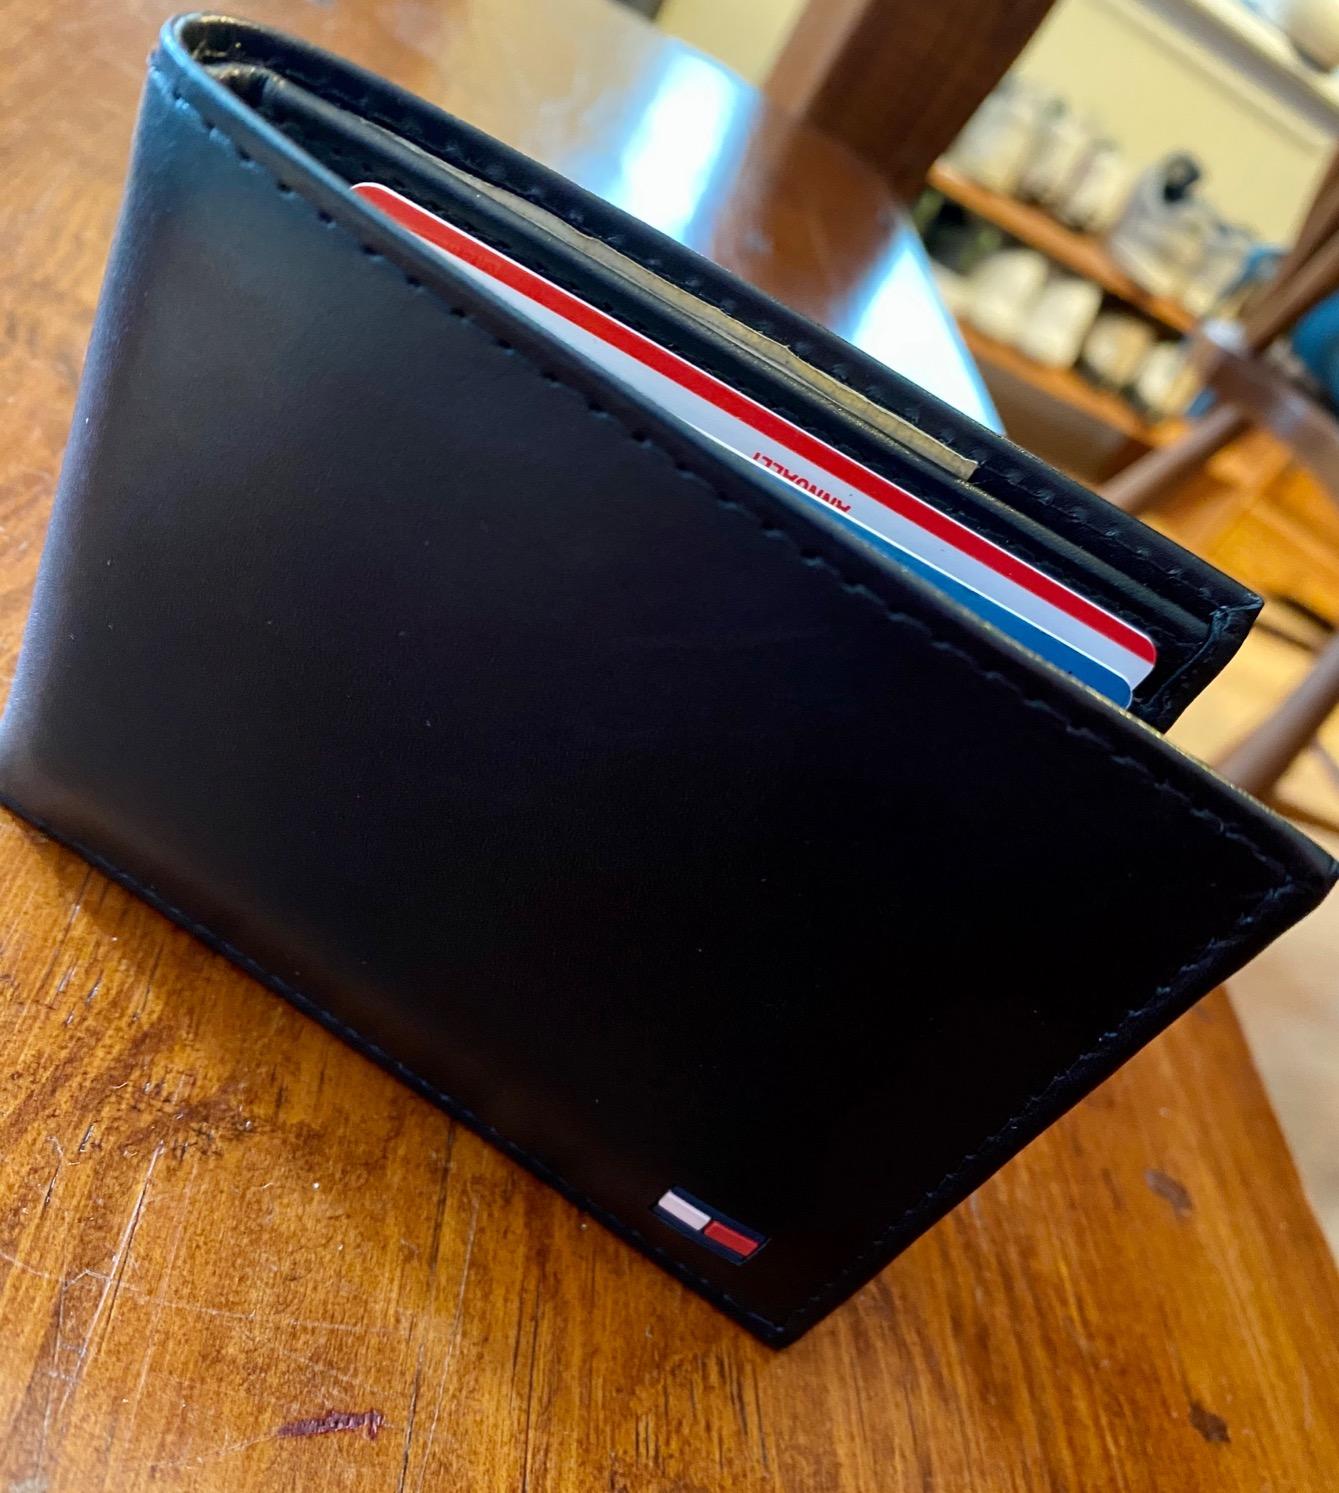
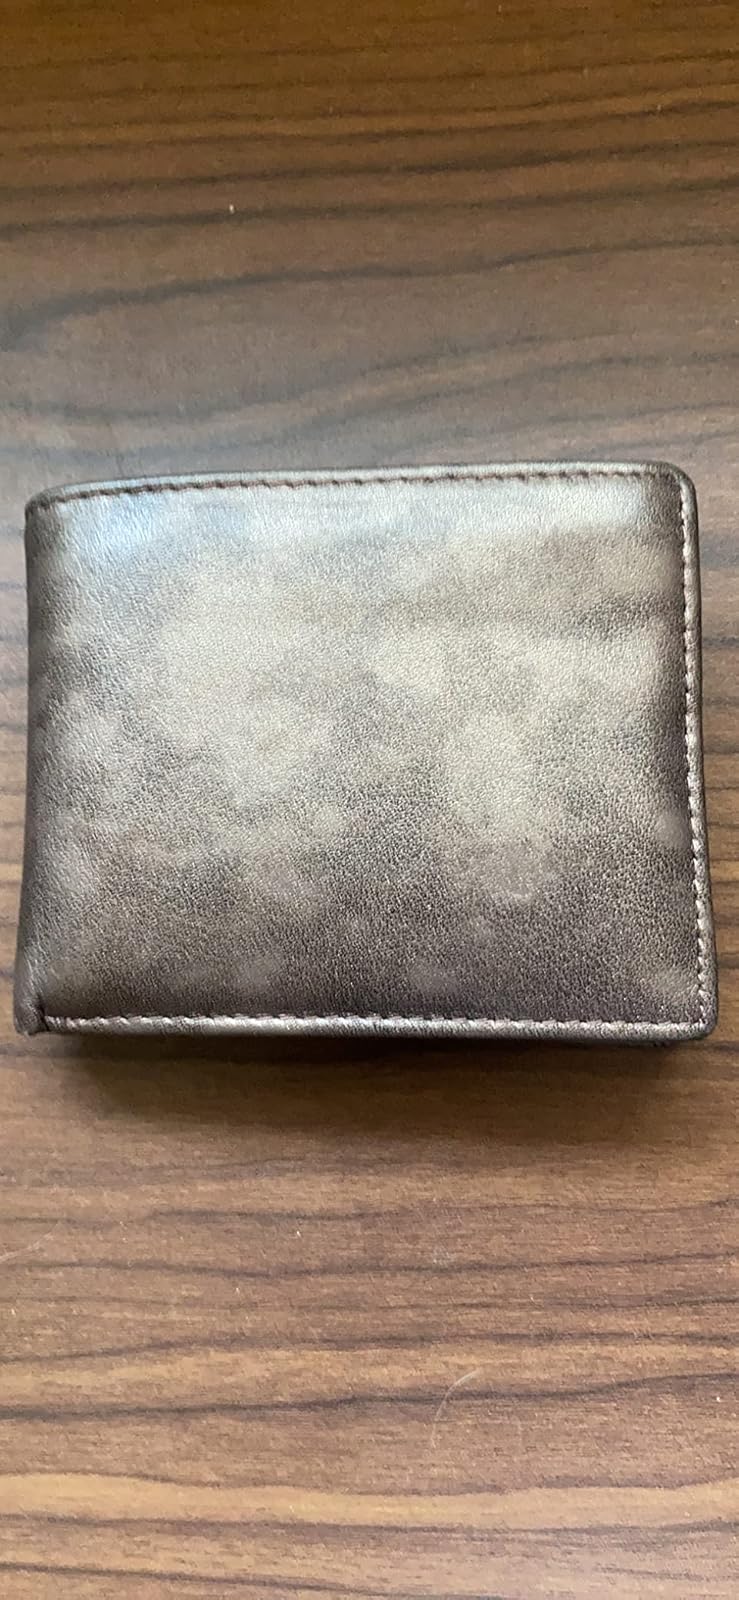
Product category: accessories_wallet
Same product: no